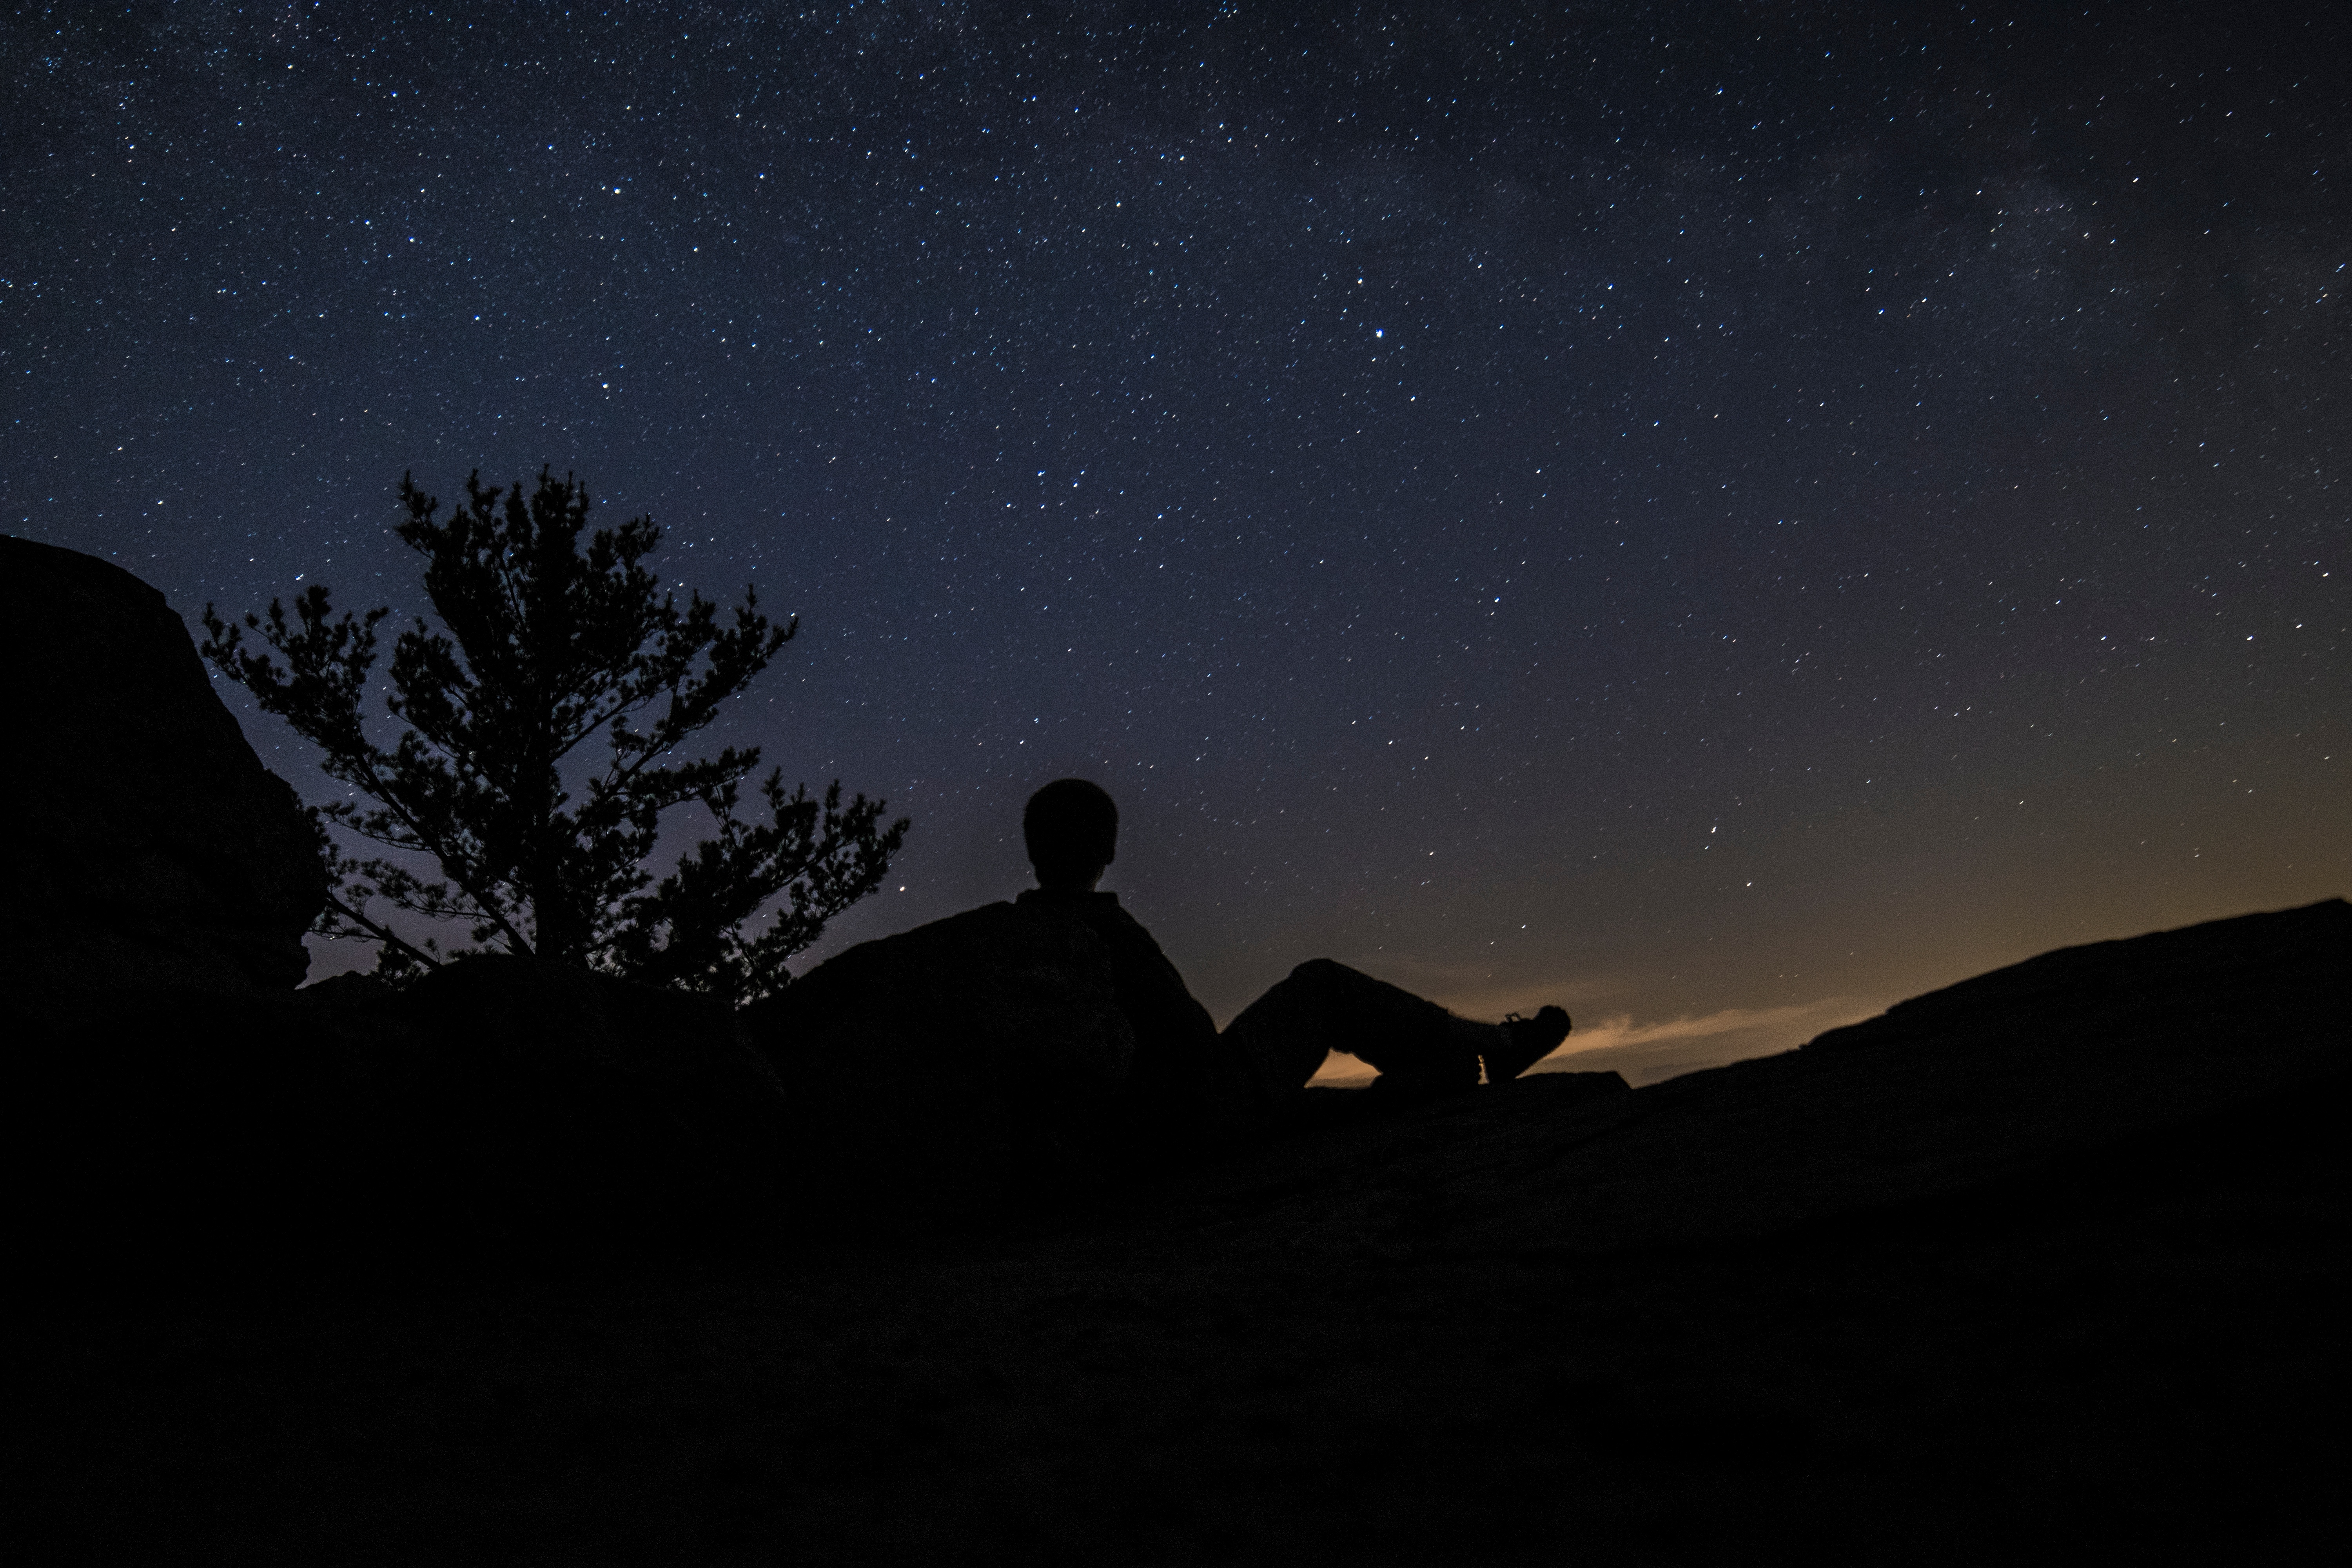
sky, night, star, dawn, atmosphere, dusk, darkness, moon, aurora, moonlight, astronomy, midnight, astronomical object, atmosphere of earth